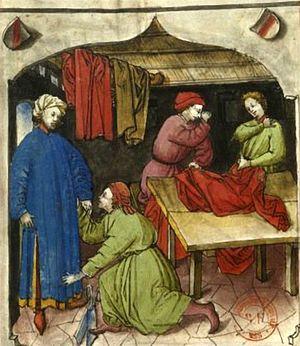
La Renaissance à Lyon concerne l'histoire de la cité lyonnaise durant la Renaissance.
Les foires de Lyon sont une manifestation commerciale lyonnaise de la Renaissance et de l'époque moderne.